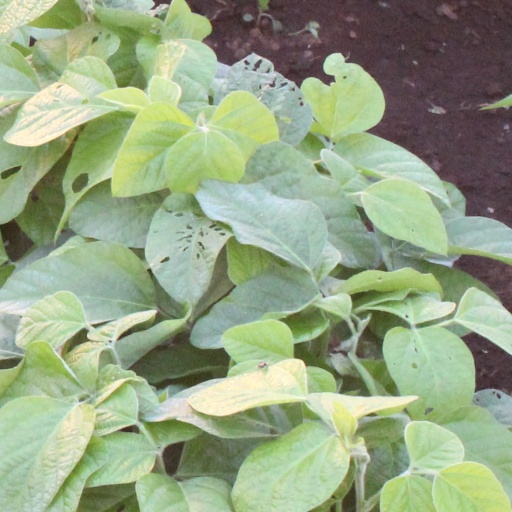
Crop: soybean